Oemona hirta

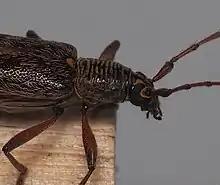
Lemon tree borer, showing the distinctive parallel ridges on the thorax

Adults: The lemon tree borer is a plain looking, medium to large sized beetle, reaching long. It has a slender body with elongated antennae. Antennae are usually the same length as or longer than the body, and able to sit in front of, or curve backwards against the body. Adults can vary from red-brown to almost black in colour, with patches of pale yellow hairs on the head and scutellum, which is a small spot on their back where the thorax joins the elytra (hard wing cases). Females are larger and heavier than males, but have proportionally shorter antennae, but the sex can only be reliably determined by looking at the genitalia using a microscope. A distinctive feature of "O. hirta" is the transverse wrinkling on the dorsal surface of the pronotum; this is especially distinctive on males.